1958 Argentine Primera División

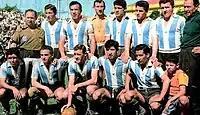
Racing Club, champions

The 1958 Argentine Primera División was the 67th season of top-flight football in Argentina. The season extended for over a year, beginning on March 23, 1958, and finishing on April 26, 1959.